Paul Verlaine

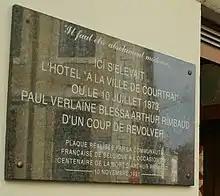
Plaque in Brussels marking the building where Verlaine shot Rimbaud

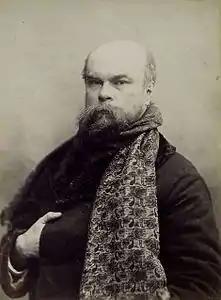
Verlaine in 1893; photograph by Otto Wegener

Verlaine returned to Paris in August 1871, and, in September, received the first letter from fellow poet Arthur Rimbaud, who admired his poetry. Verlaine urged Rimbaud to come to Paris, and by 1872, he had lost interest in Mathilde, and effectively abandoned her and their son, preferring the company of Rimbaud, who was by now his lover. Rimbaud and Verlaine's stormy affair took them to London in 1872.